Rutabaga

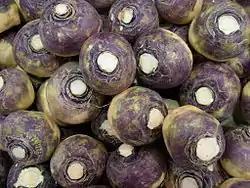
Harvested roots

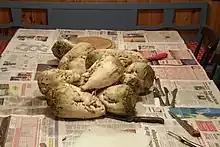
Harvested roots waiting to be prepared

Rutabaga has many national and regional names. "Rutabaga" is the common North American term for the plant. This comes from the Swedish dialectal word , from + . In the U.S., the plant is also known as "Swedish turnip" or "yellow turnip".